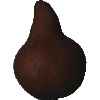
Label: pear_kaiser